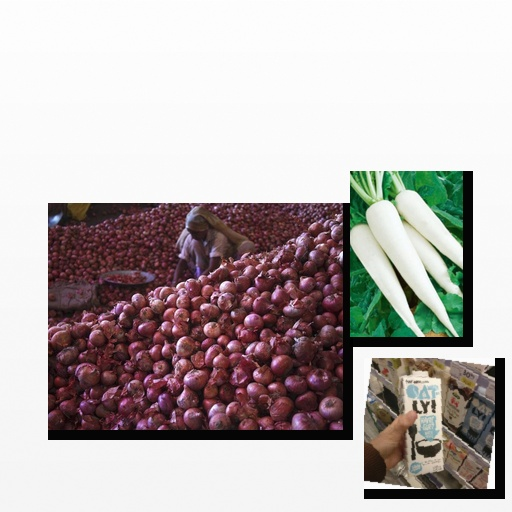
Food items: radish, onion, oatghurt